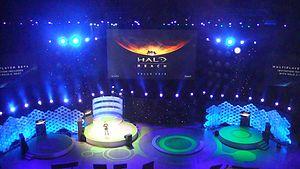
Halo: Reach est un jeu vidéo de tir à la première personne développé par Bungie et édité par Microsoft. Officiellement dévoilé lors de la conférence Microsoft de l'E3 2009, le jeu est sorti en septembre 2010 au niveau mondial exclusivement sur Xbox 360.